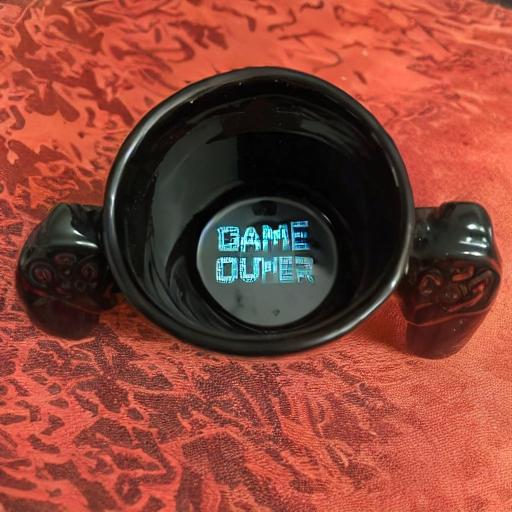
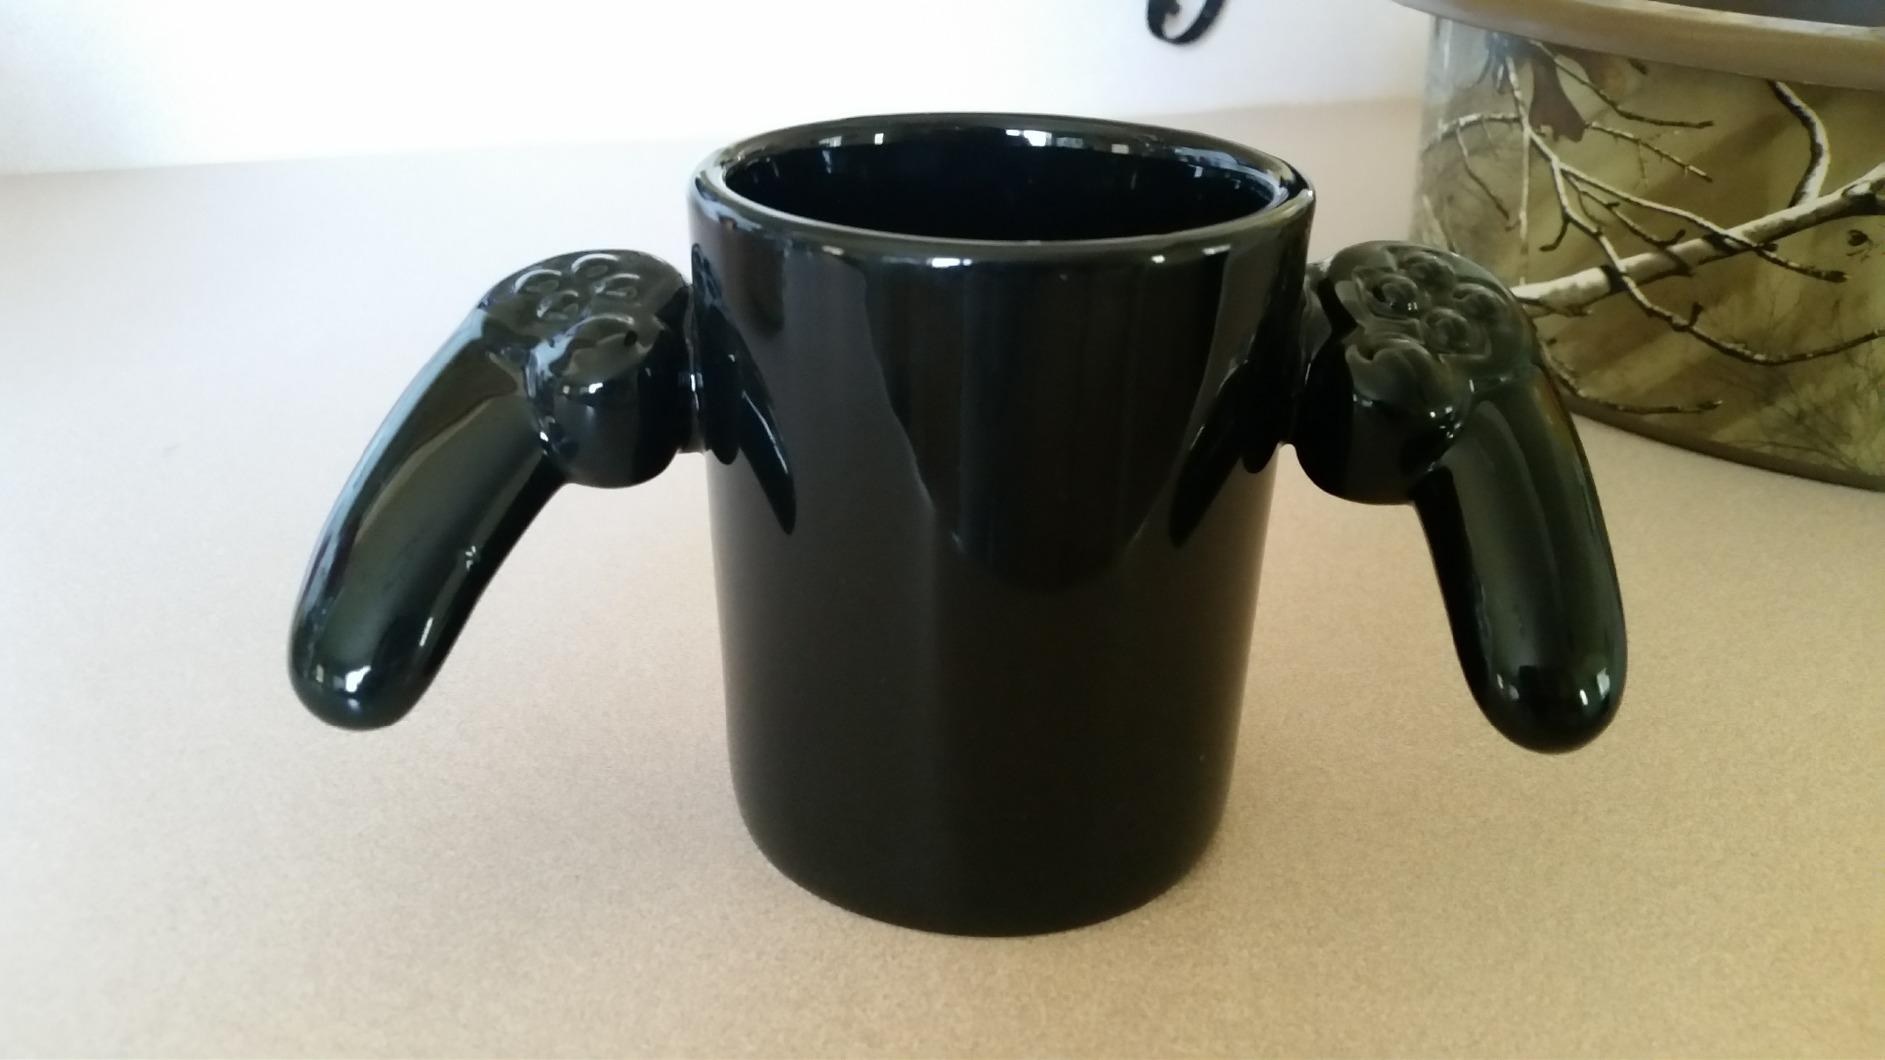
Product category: items_mug
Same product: no